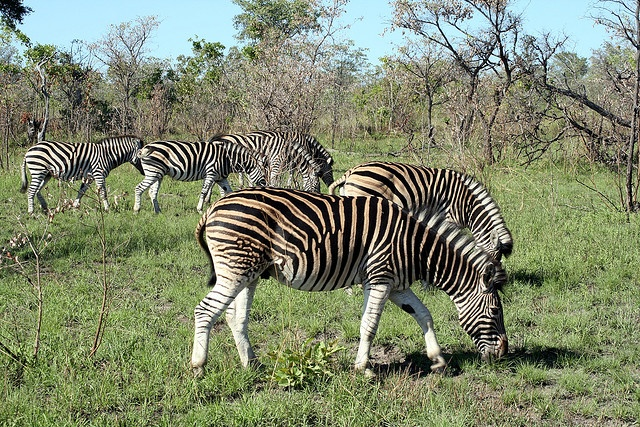
A herd of zebra's grazing in an open field.
Six zebras are bent over and grazing on the grass.
Several zebras are grazing on a grassy field.
A herd of zebra grazing on green grass.
Group of zebras standing together in a field.